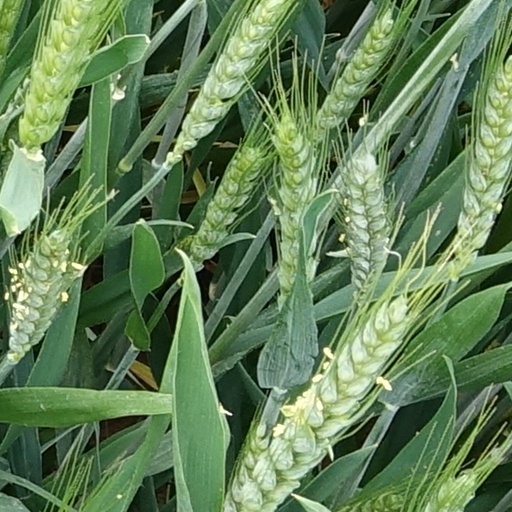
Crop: wheat